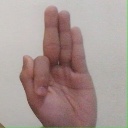
अक्षर: फ